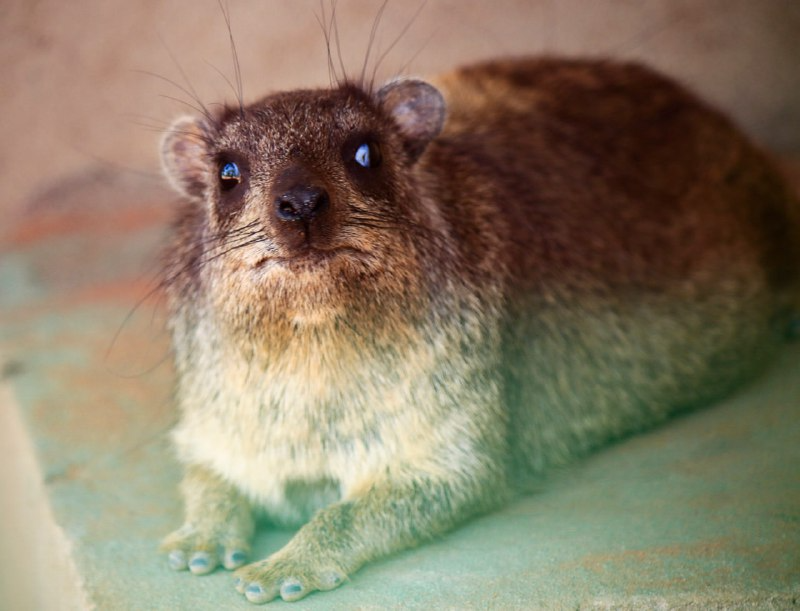
الوصف بالفصحى: حيوان وبري صغير يجلس في الأرض، ولونه بني داكن
الوصف بالعامية السودانية: وبر صغير قاعد في الواطة ولونو بني غامض
التصنيف: Agriculture & Livestock